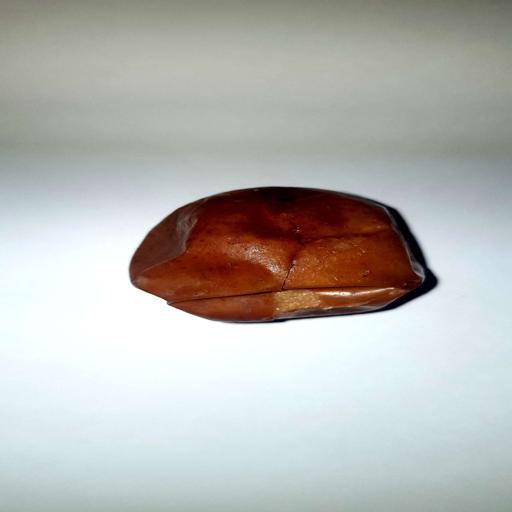
Label: bruised